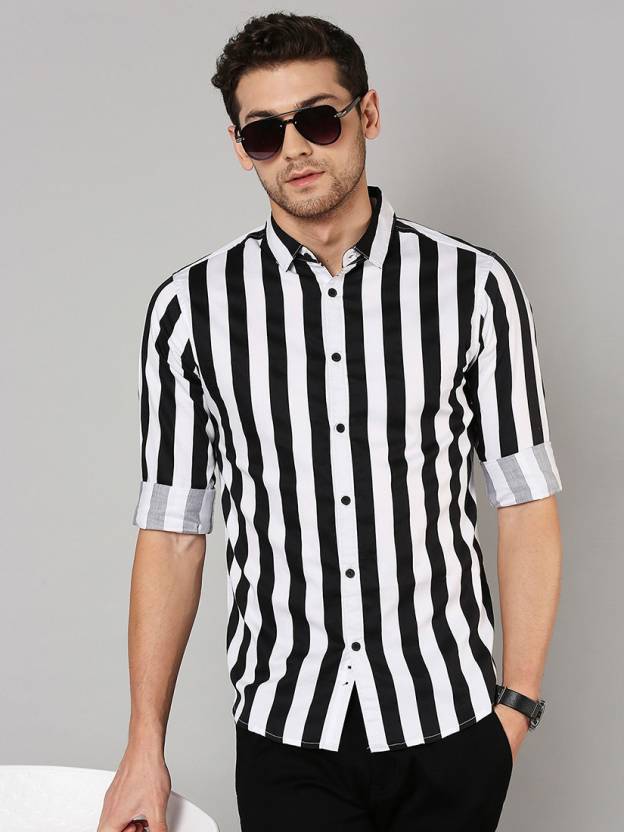
Product: Men Slim Fit Striped Slim Collar Casual Shirt
Price: ₹499
Colors: Black
Pattern: Striped
Description: This Stylish Casual Striped shirt has a Slim collar, Long Sleeves, and a curved hemline. Fabric & Care - 100% Premium Cotton (Machine Wash Regular), Guaranteed 0% shrinkage Post wash. Style Tip - Enhance your look by wearing this Casual Stylish / Latest  shirt for men. Team it with a pair of Chinos and white sneakers for a fun Smart Casual look. About the Brand DENNIS LINGO - Finding Basic Menswear for daily use can be hard among todays Fast fashion world, where trends change daily. That’s why we started Dennis Lingo, to create a one stop shop for premium essential clothing for everyday use at lowest prices and bring Basics back in trend.
Other details: The Model (height 6 foot and shoulders 18 inches is wearing size 40/M